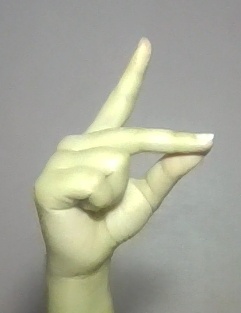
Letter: ta